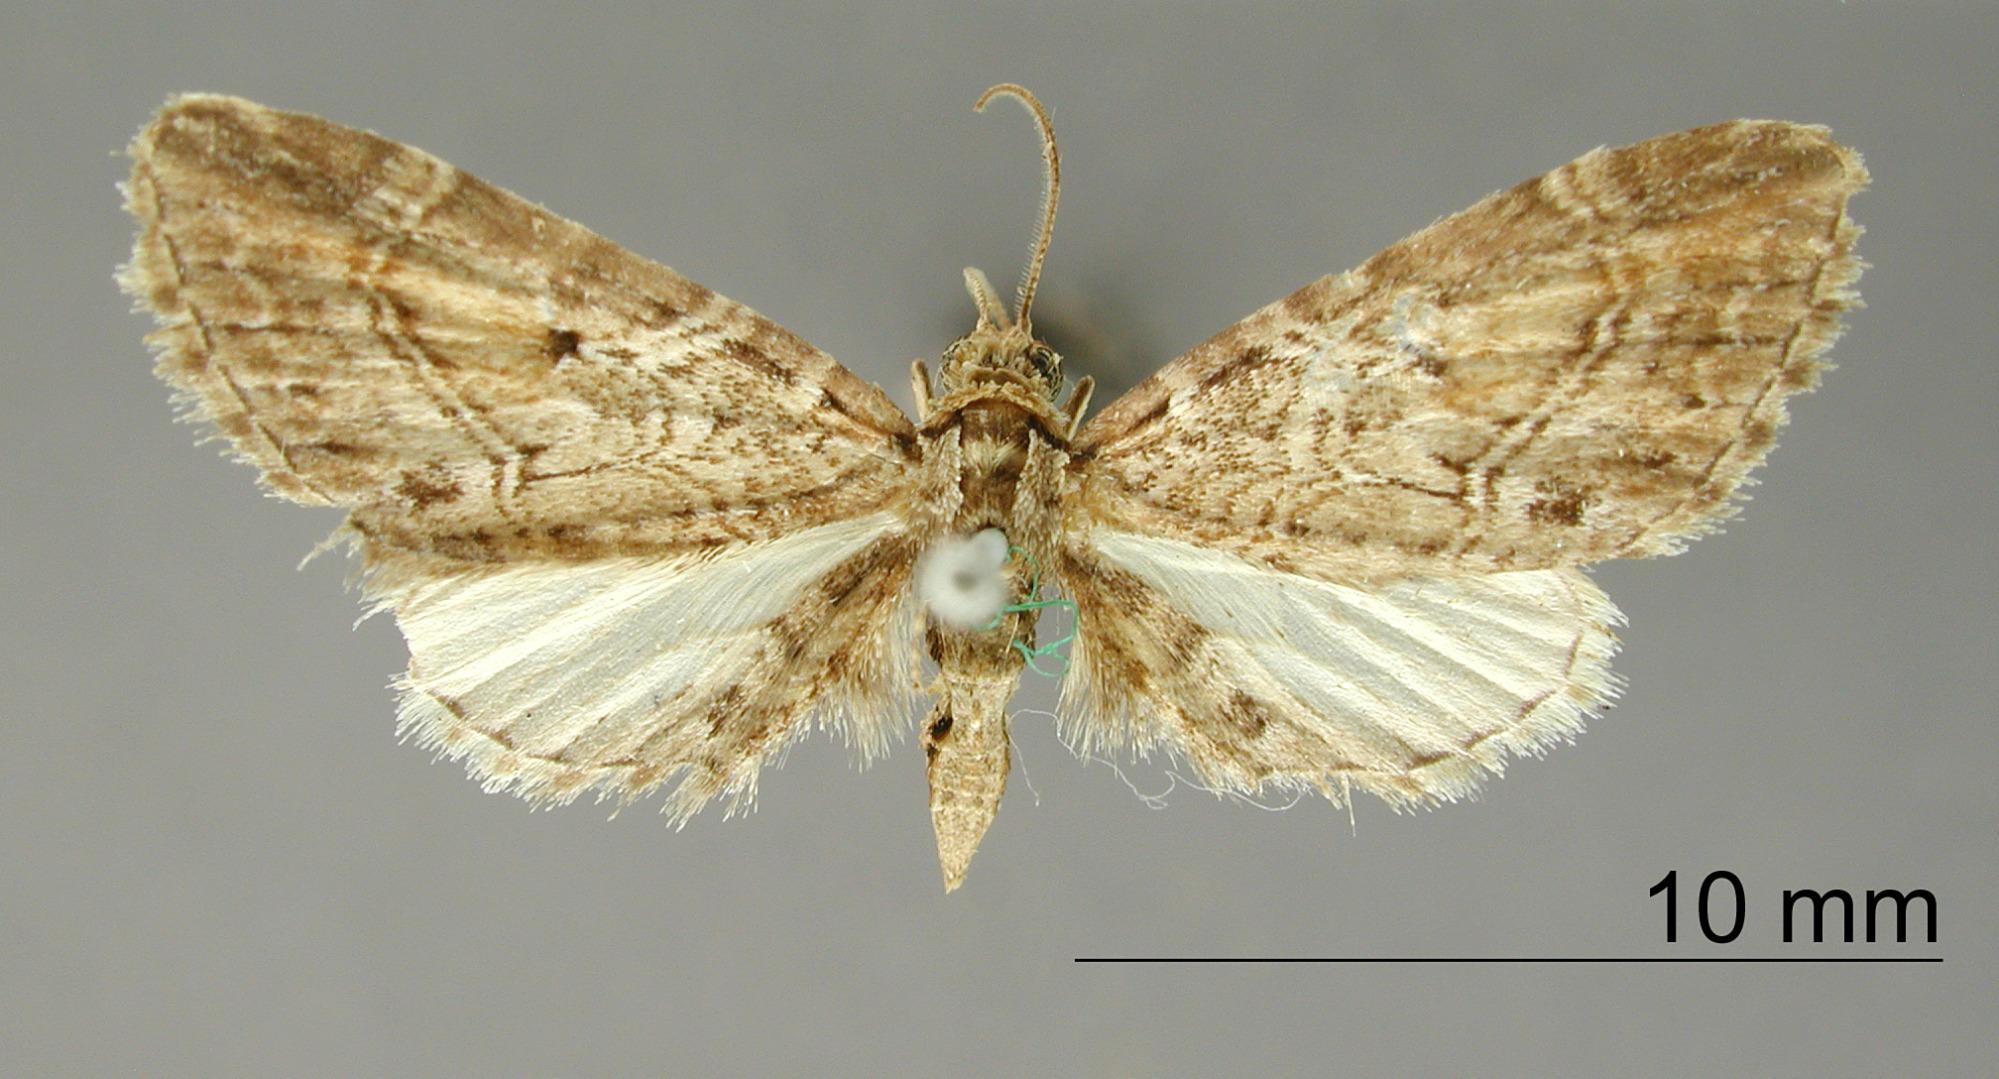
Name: Eupithecia hombrilla
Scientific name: Eupithecia hombrilla Dognin, 1899
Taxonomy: Animalia, Arthropoda, Insecta, Lepidoptera, Geometridae, Larentiinae
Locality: Environs de Loja, Ecuador